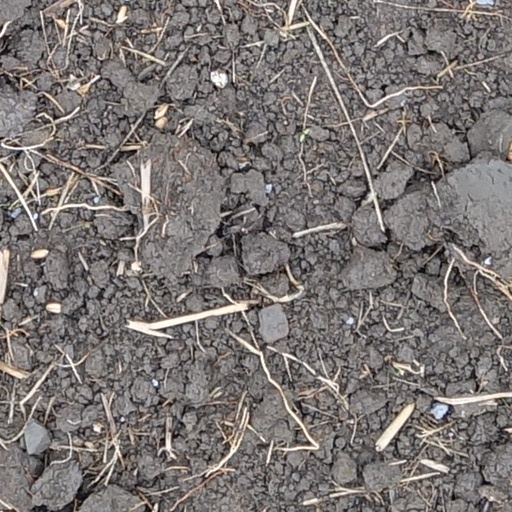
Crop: wheat